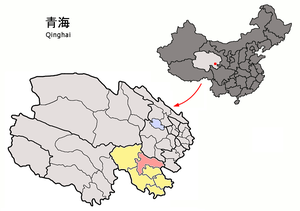
Le xian de Maqên est un district administratif de la province du Qinghai en Chine. Il est placé sous la juridiction de la préfecture autonome tibétaine de Golog.
Le xian de Baima est un district administratif de la province du Qinghai en Chine. Il est placé sous la juridiction de la préfecture autonome tibétaine de Golog.